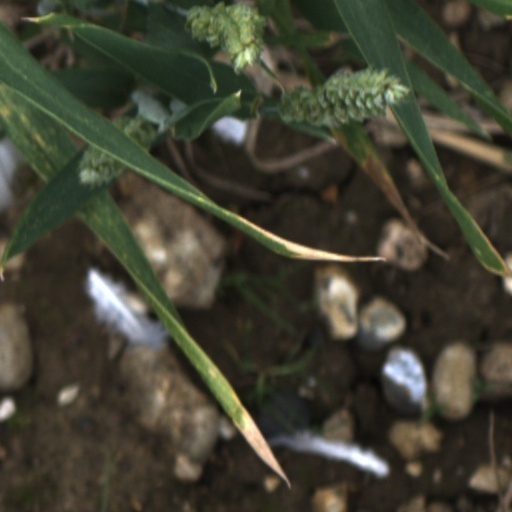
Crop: wheat